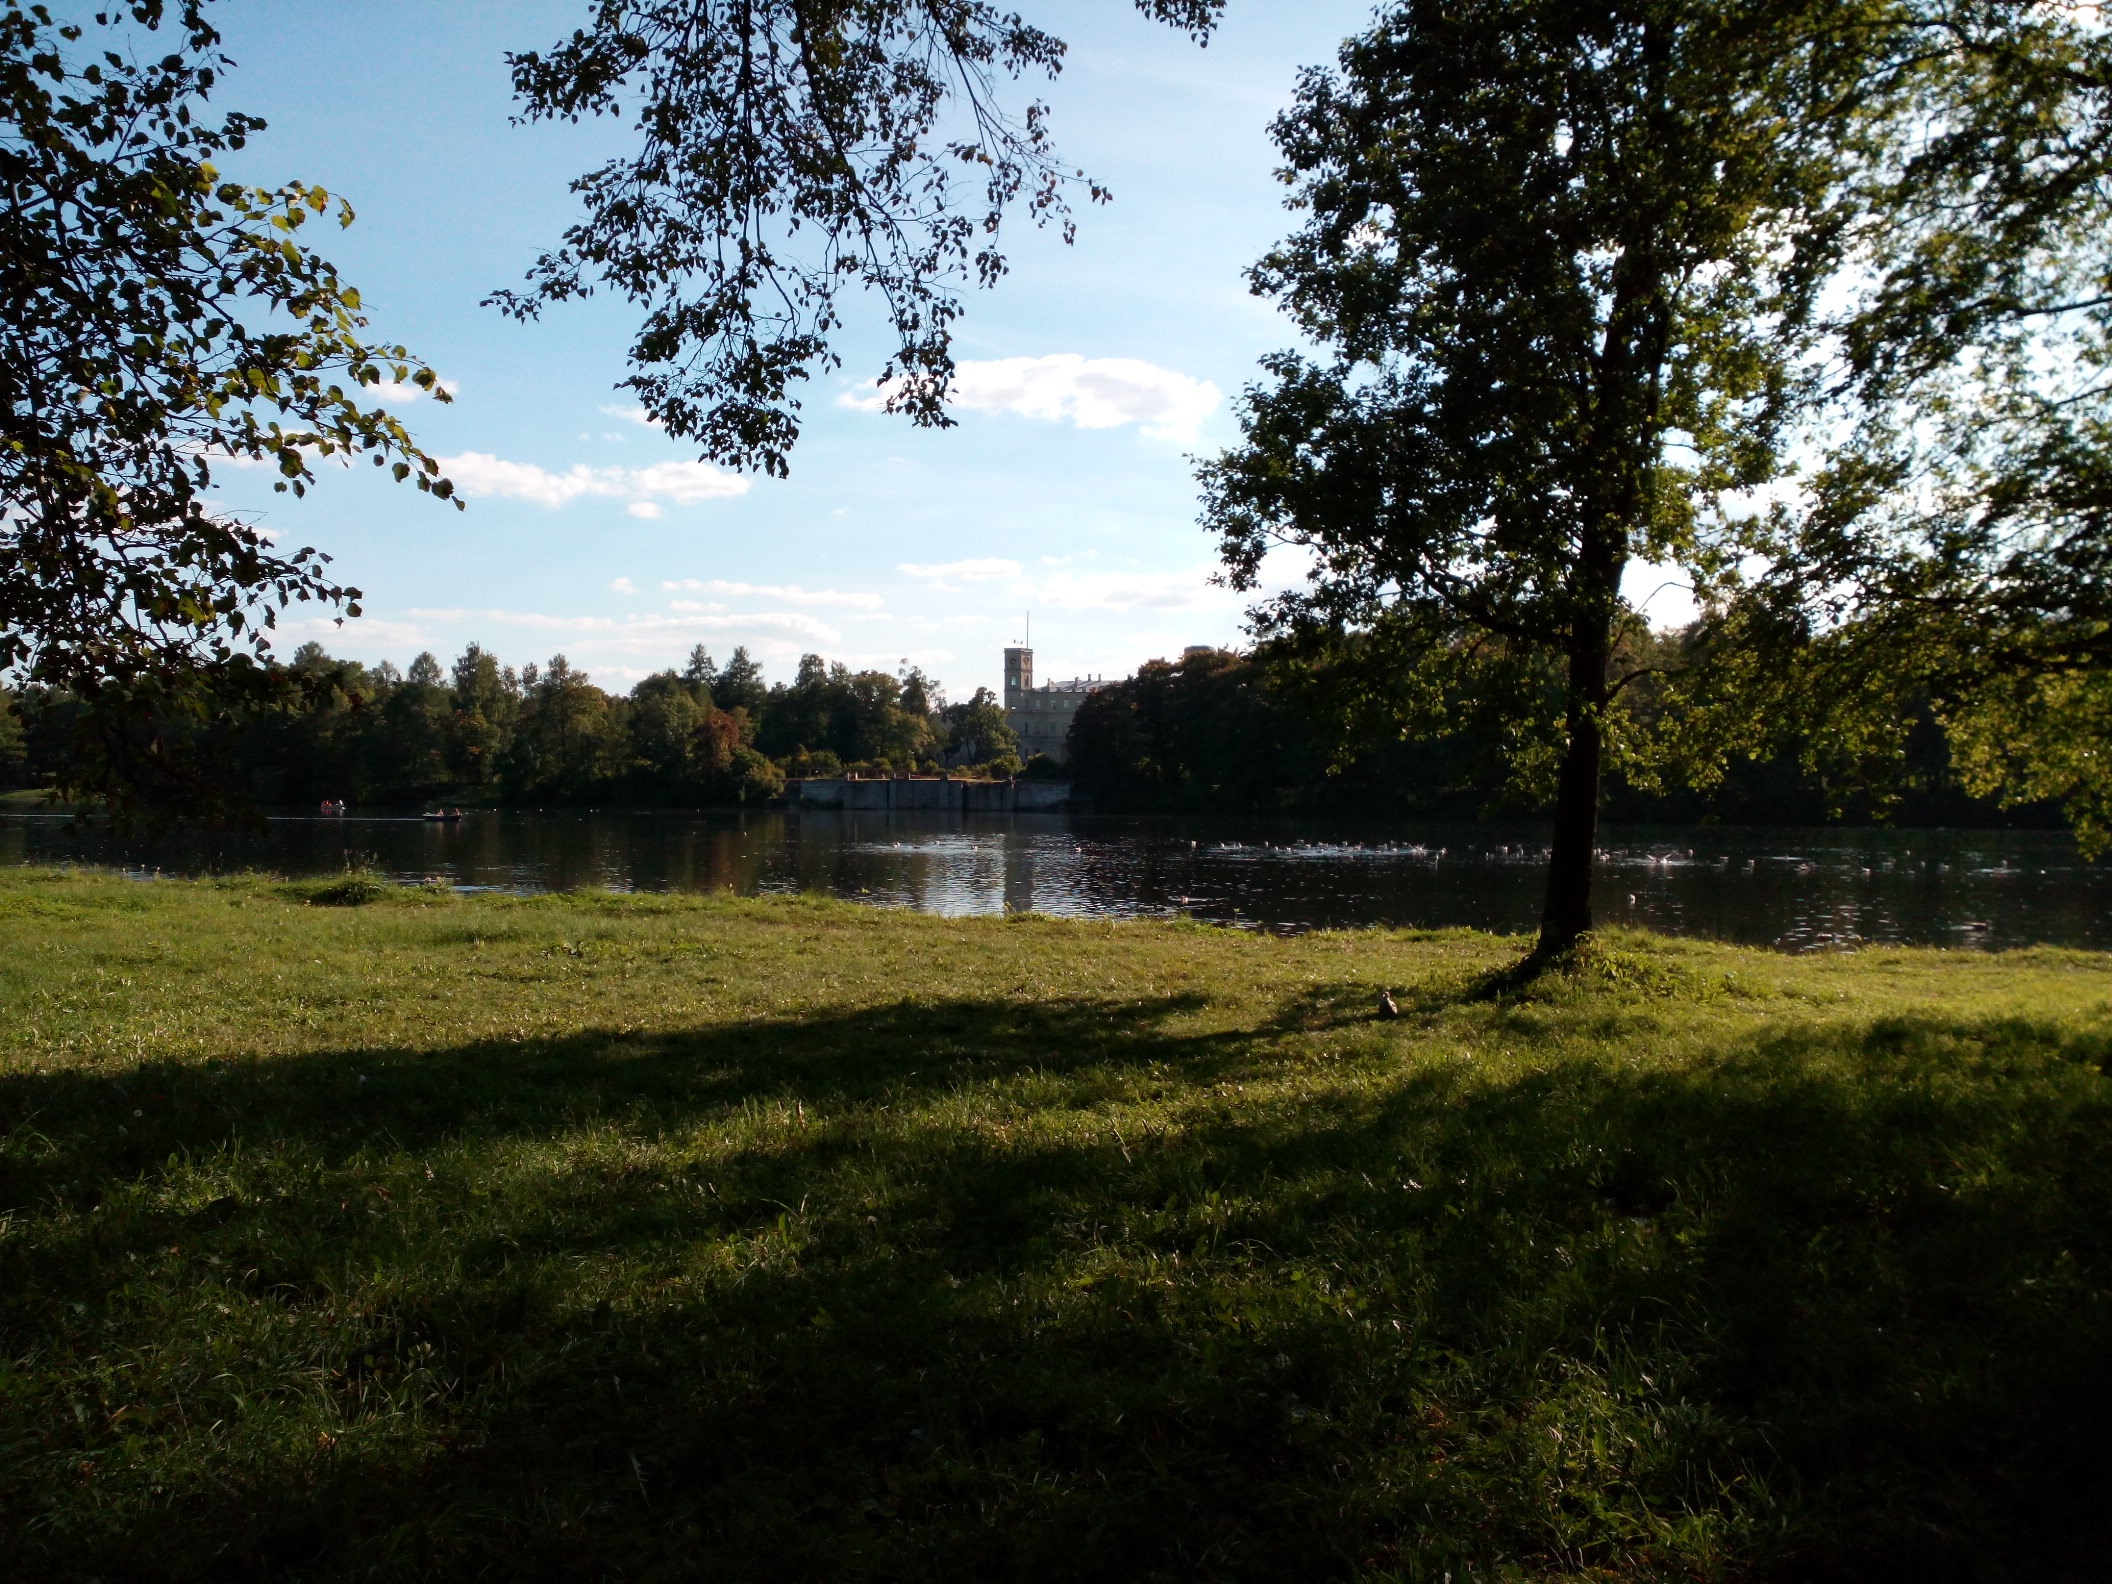
landscape, tree, water, nature, forest, grass, plant, meadow, sunlight, morning, leaf, lake, river, pond, reflection, autumn, park, woodland, habitat, rural area, woody plant